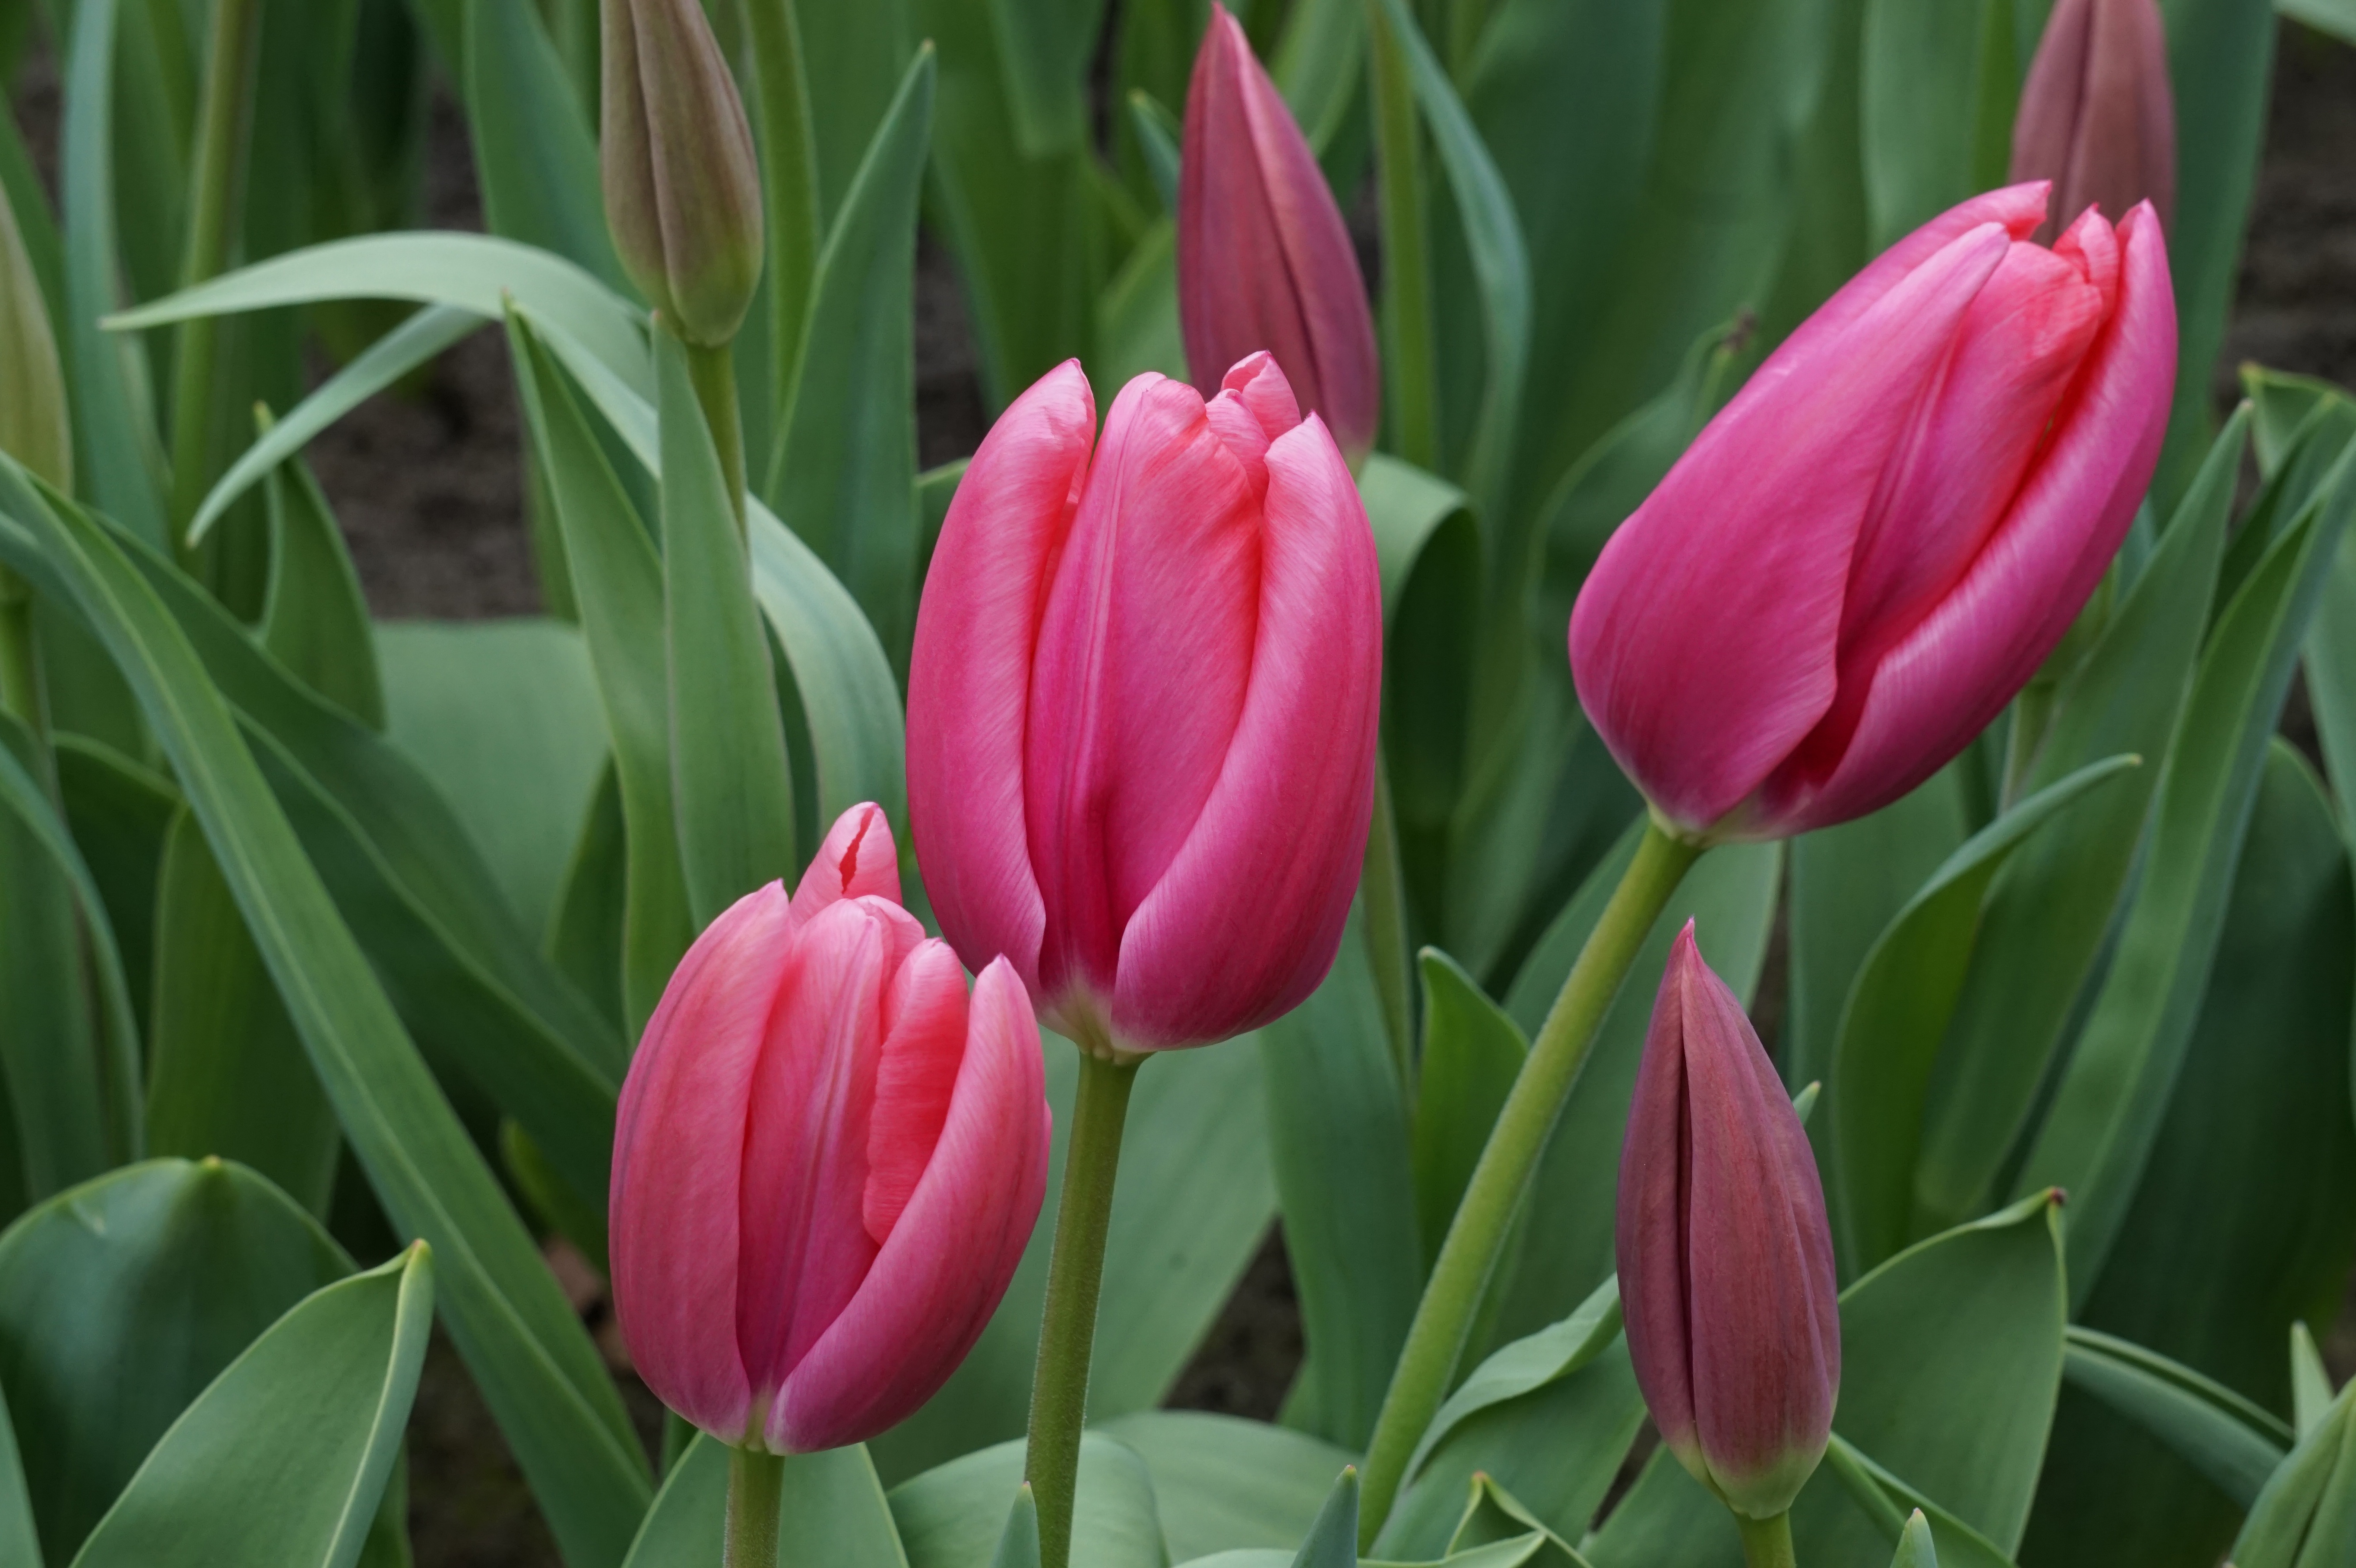
nature, plant, flower, petal, tulip, spring, red, colorful, garden, pink, flowers, farbenpracht, holland, beautiful, tulips, onions, flowering plant, lily family, land plant